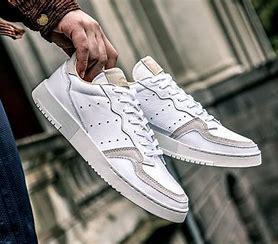
Brand: Adidas
Model: Supercourt